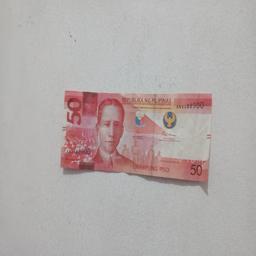
Label: 50_Front